Bernard Ratterman House

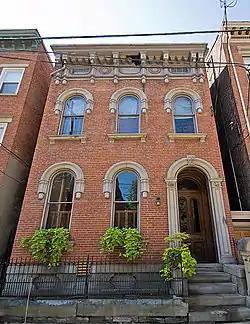
Front of the house

The Bernard Ratterman House is a historic house in the Over-the-Rhine neighborhood of Cincinnati, Ohio, United States. Constructed in the middle of the nineteenth century to a design by an unknown architect, it has been named one of the neighborhood's best examples of Italianate architecture. Built of brick with sandstone and iron elements, it includes features such as an ornate cornice, stone window trim, lug sills with brackets, and rare details such as crafted acorns.